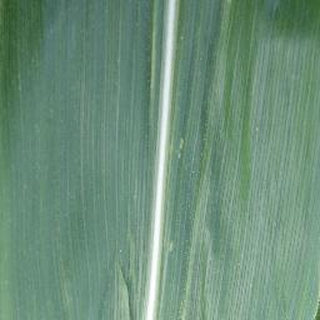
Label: healthy_corn